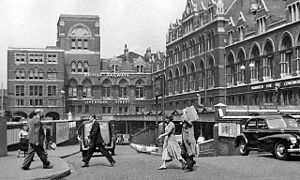
Liverpool Street Station / Historie
Indgang til Liverpool Street Station i 1955.
Liverpool Street Station, også kendt som London Liverpool Street eller bare Liverpool Street, er både en endestation i det centrale London og en hertil forbundet London Underground-station, i det nordøstlige hjørne af City of London. Den åbnede i 1874 og er endestation for to hovedbaner: den travleste heraf er Great Eastern Main Line til Ipswich og Norwich, og West Anglia Main Line til Cambridge. Der er også mange pendlertog til Østlondon og Essex. Derudover er den endestation for Stansted Express, der er en hurtig forbindelse til London Stansted Airport.